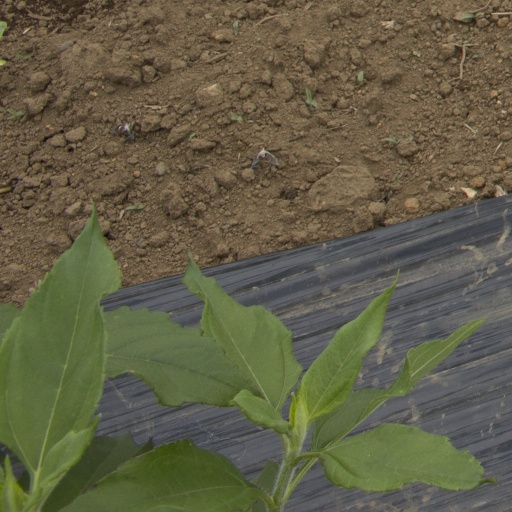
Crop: Jerusalem artichoke